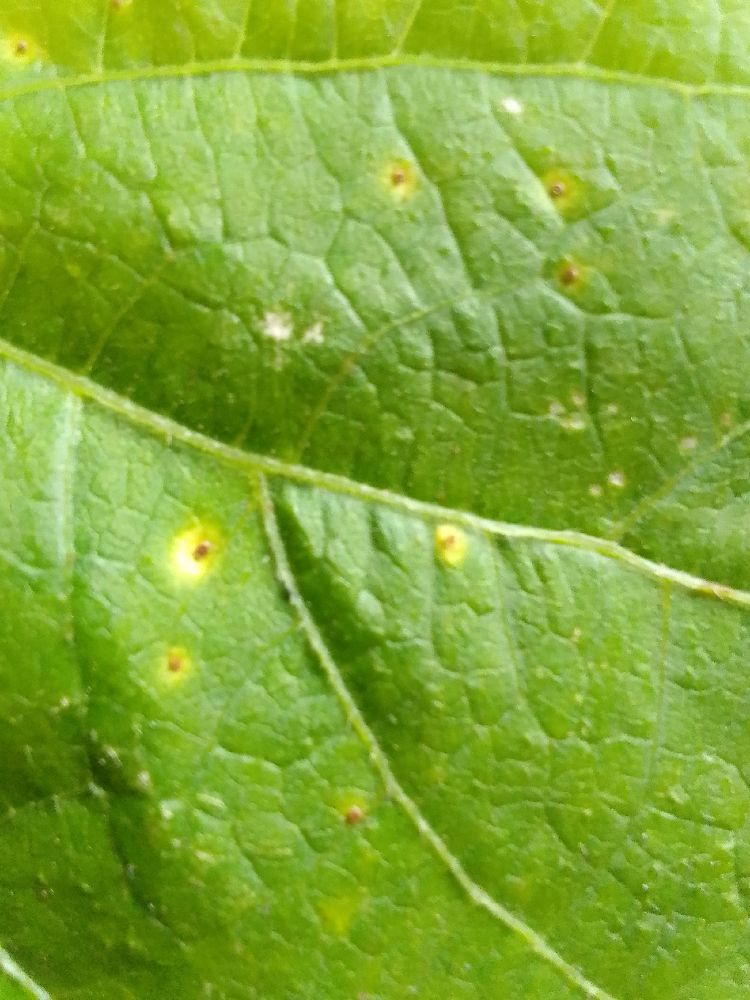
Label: rust